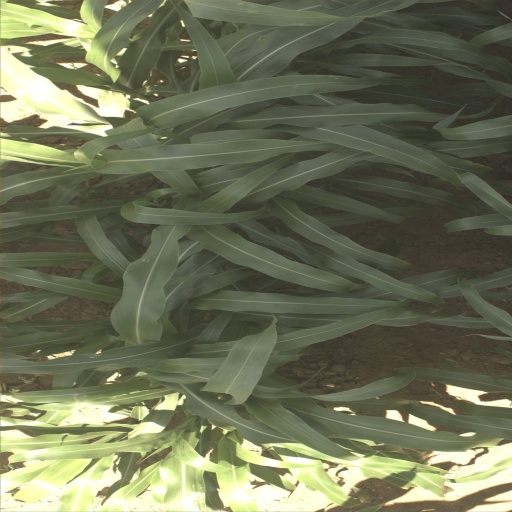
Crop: sorghum